Cumberland, Maryland

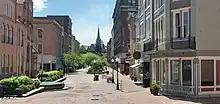
Downtown Cumberland, Maryland

Located at the Western Maryland Railway Station is the Western Maryland Scenic Railroad.